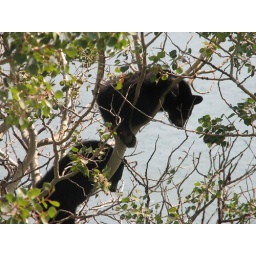
Two bear cubs in a tree next to mama bear along Many Glacier Road, Glacier National Park.